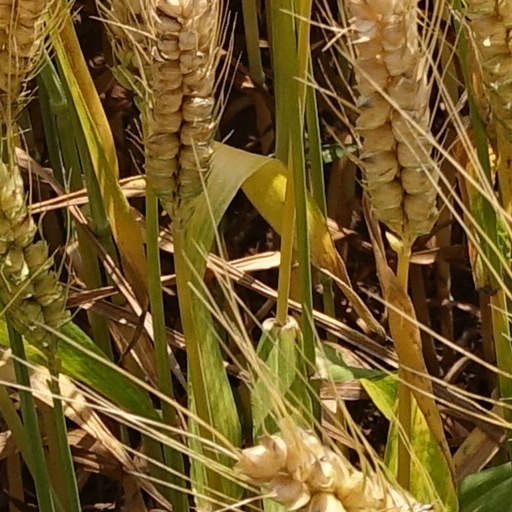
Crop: wheat